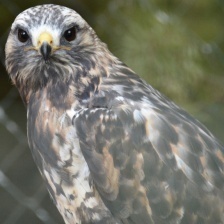
Species: ROUGH LEG BUZZARD
Scientific name: BUTEO LAGOPUS